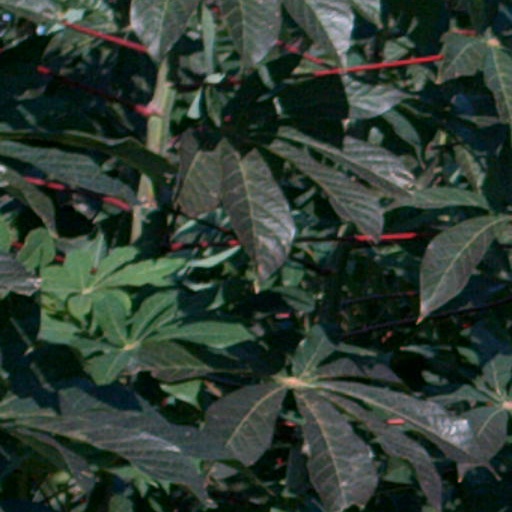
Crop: cassava